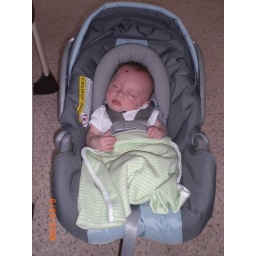
Resting in my car seat